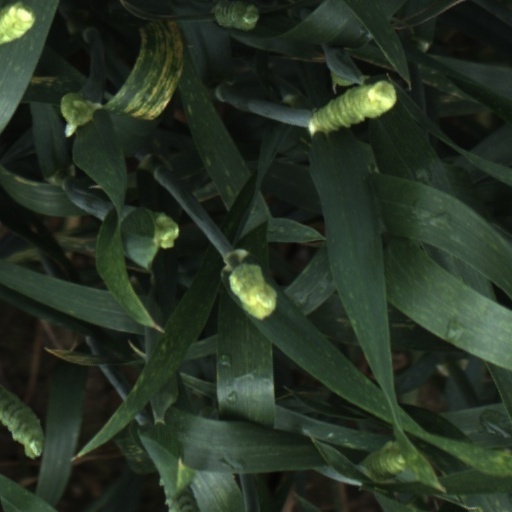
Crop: wheat